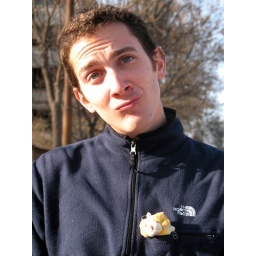
A stupid face with my won prize from the egg toss in my shirt pocket